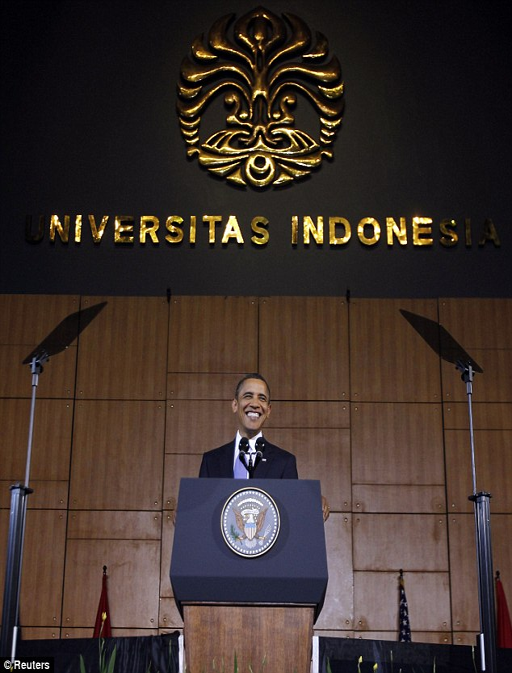
happy to be here politician delivering a speech today .